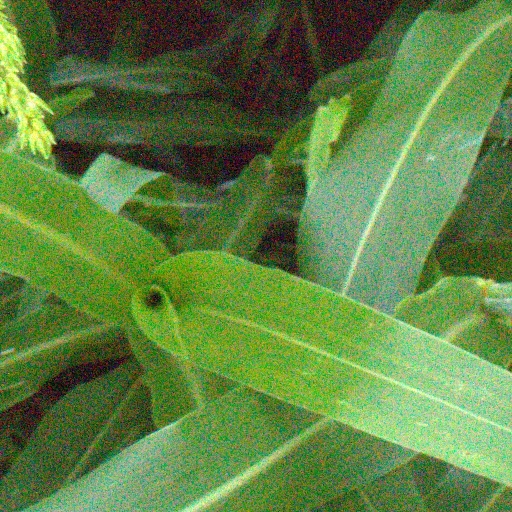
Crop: sorghum